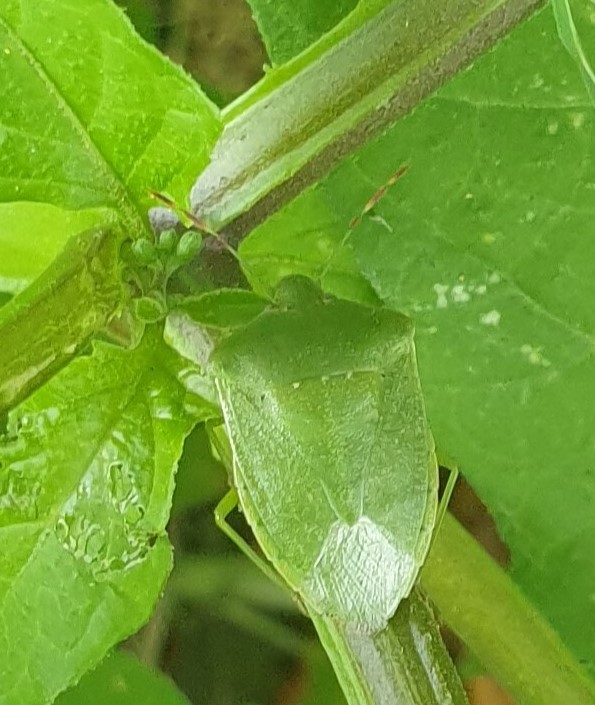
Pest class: stink_bug